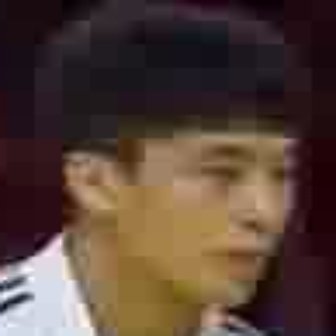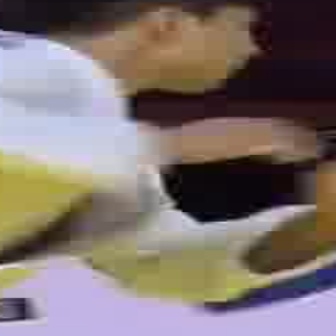
  Please identify the target specified by the bounding box [114,125,287,299] in the first image and locate it in the second image. Return the coordinates in [x_min,y_min,x_max,y_max] format.
Answer: [175,9,256,90]